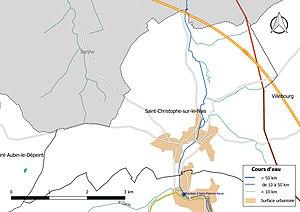
Carte du réseau hydrographique de la commune de fr:Saint-Christophe-sur-le-Nais (France).
Saint-Christophe-sur-le-Nais est une commune française située dans le département d'Indre-et-Loire, en région Centre-Val de Loire.